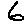
Label: 6